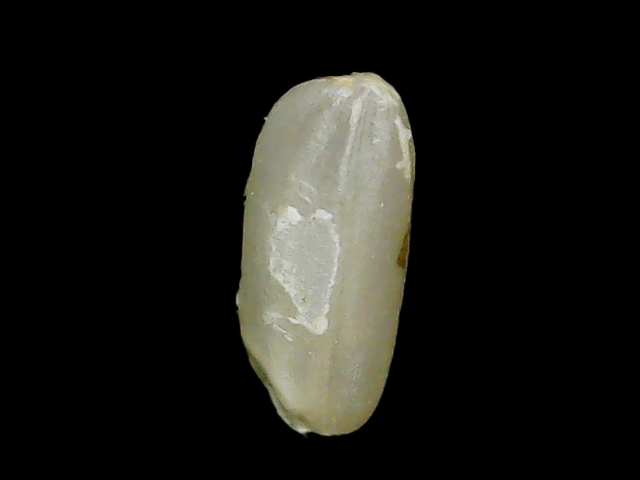
Rice variety: Binadhan24